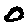
Label: 0